Hierodoris iophanes

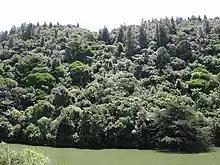
Native bush in Zealandia in Wellington.

This species inhabits native forest or scrub, with the adults preferring open glades. They are known to be on the wing during the daylight hours. They are active on hot sunny days. Larvae have been shown to feed on the interior of twigs of "Prumnopitys ferruginea" after having been reared from specimens collected in Auckland. The twigs had evidence of oviposition scars of cicadas and the larvae were collected in October. The larvae were discovered by the collector as a reddish-brown frass indicated their location within the twigs.